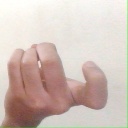
अक्षर: ज